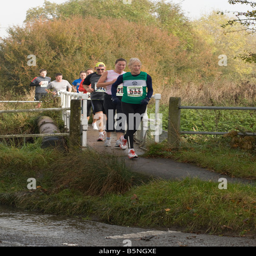
group of runners crossing a bridge over a stream during a road race